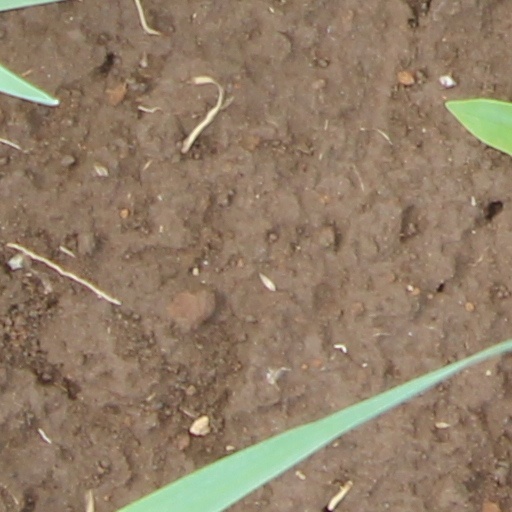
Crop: wheat